Harris Andrews

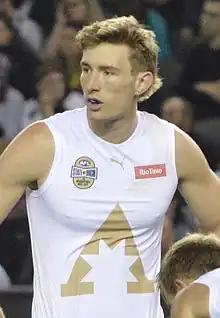
Andrews representing the All-Stars team against Victoria

Andrews played his first game in round 3 of the 2015 season against , scoring a debut goal from more than 50 metres. He was nominated for Nab Rising Star Nominee in Round 18. He was included in the AFL 22 under 22 Team 2017/2018 and named Captain in 2019. Andrews was voted Most Professional Player at Brisbane four years in a row, from 2017 through to 2020. In May 2018, Andrews was appointed vice-captain of the Lions.